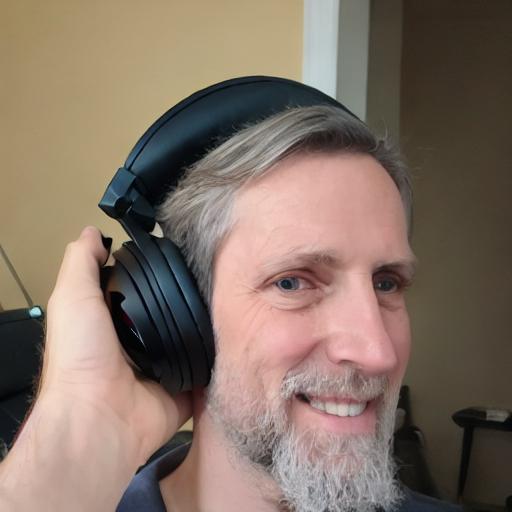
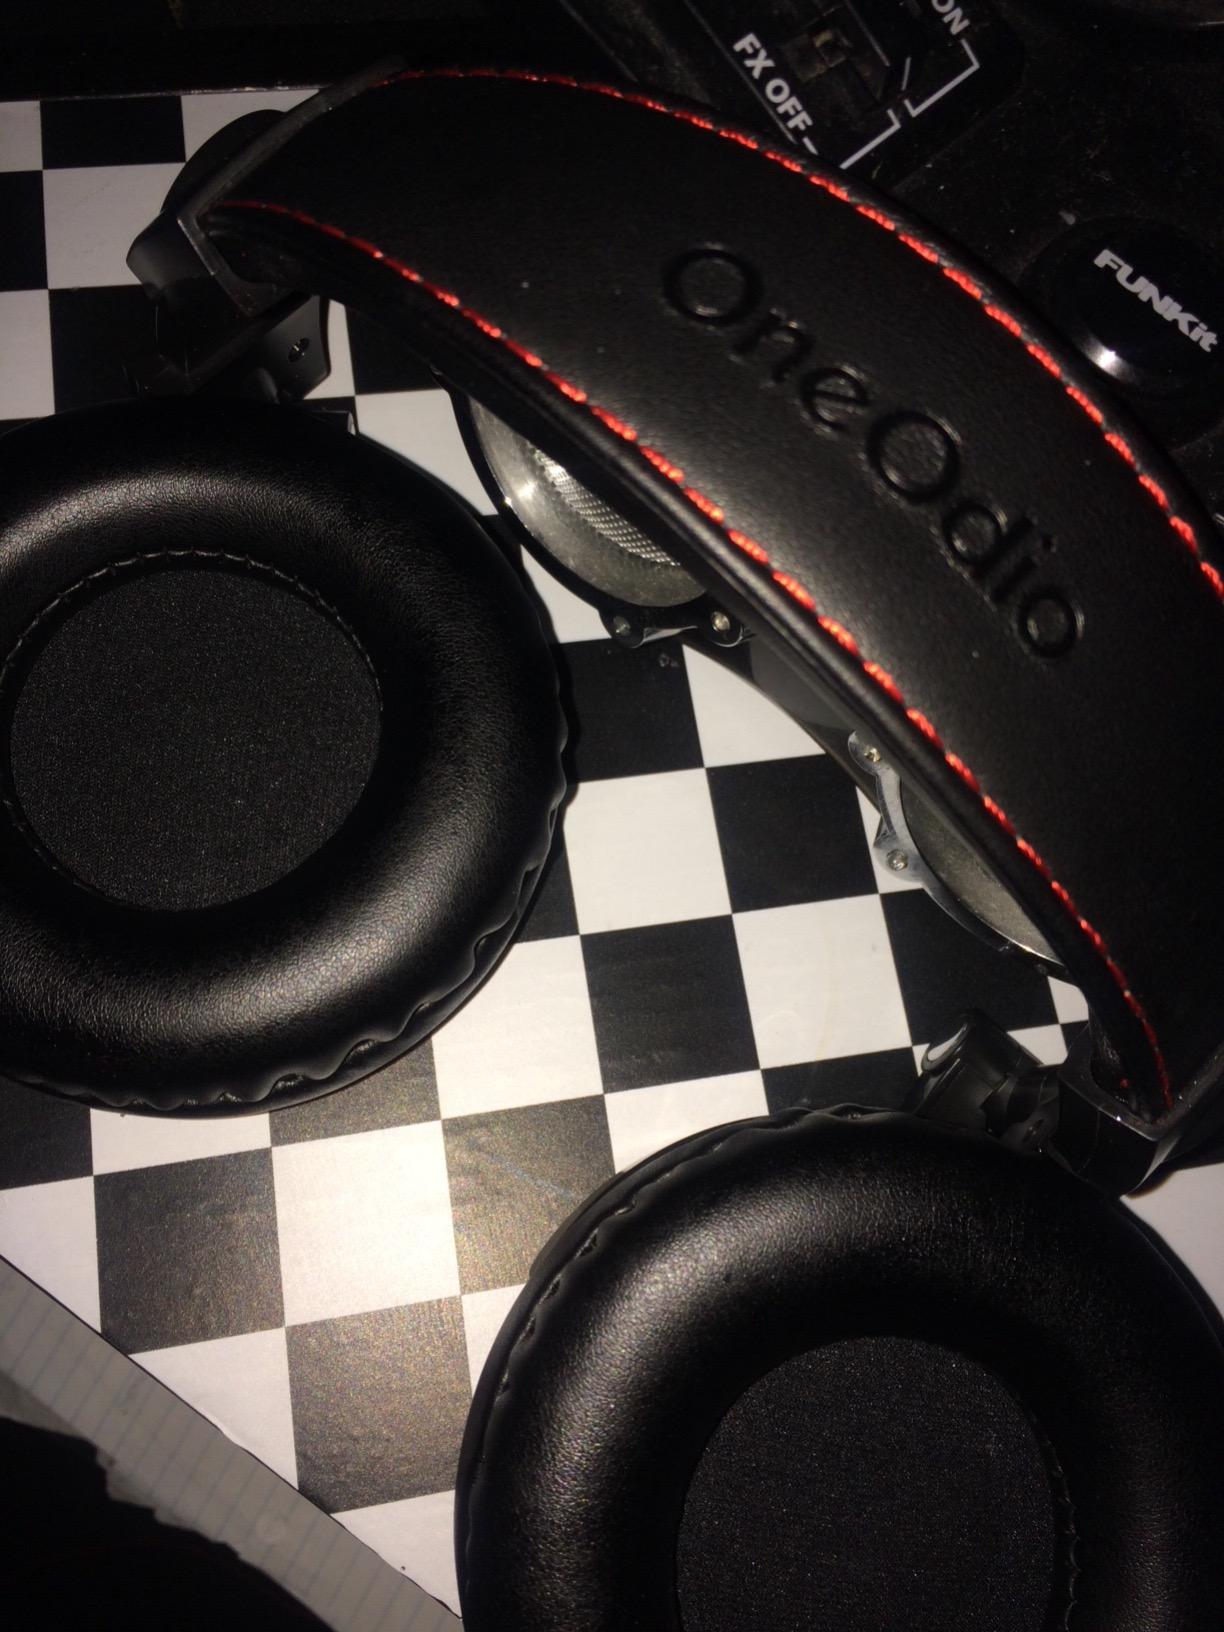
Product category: headphones
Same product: no